Kene Holliday

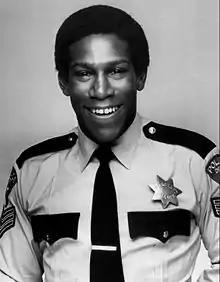
Holliday as Curtis Baker in "Carter Country" in 1977

Kenneth Earl Holliday (born June 25, 1949) is an American actor of stage, film, and television. He is known for his role as Ben Matlock's original private investigator, Tyler Hudson, on "Matlock", and as Sgt. Curtis Baker on "Carter Country" from 1977 until 1979. He was nominated for the Independent Spirit Award for Best Supporting Male for his performance in the film "Great World of Sound".